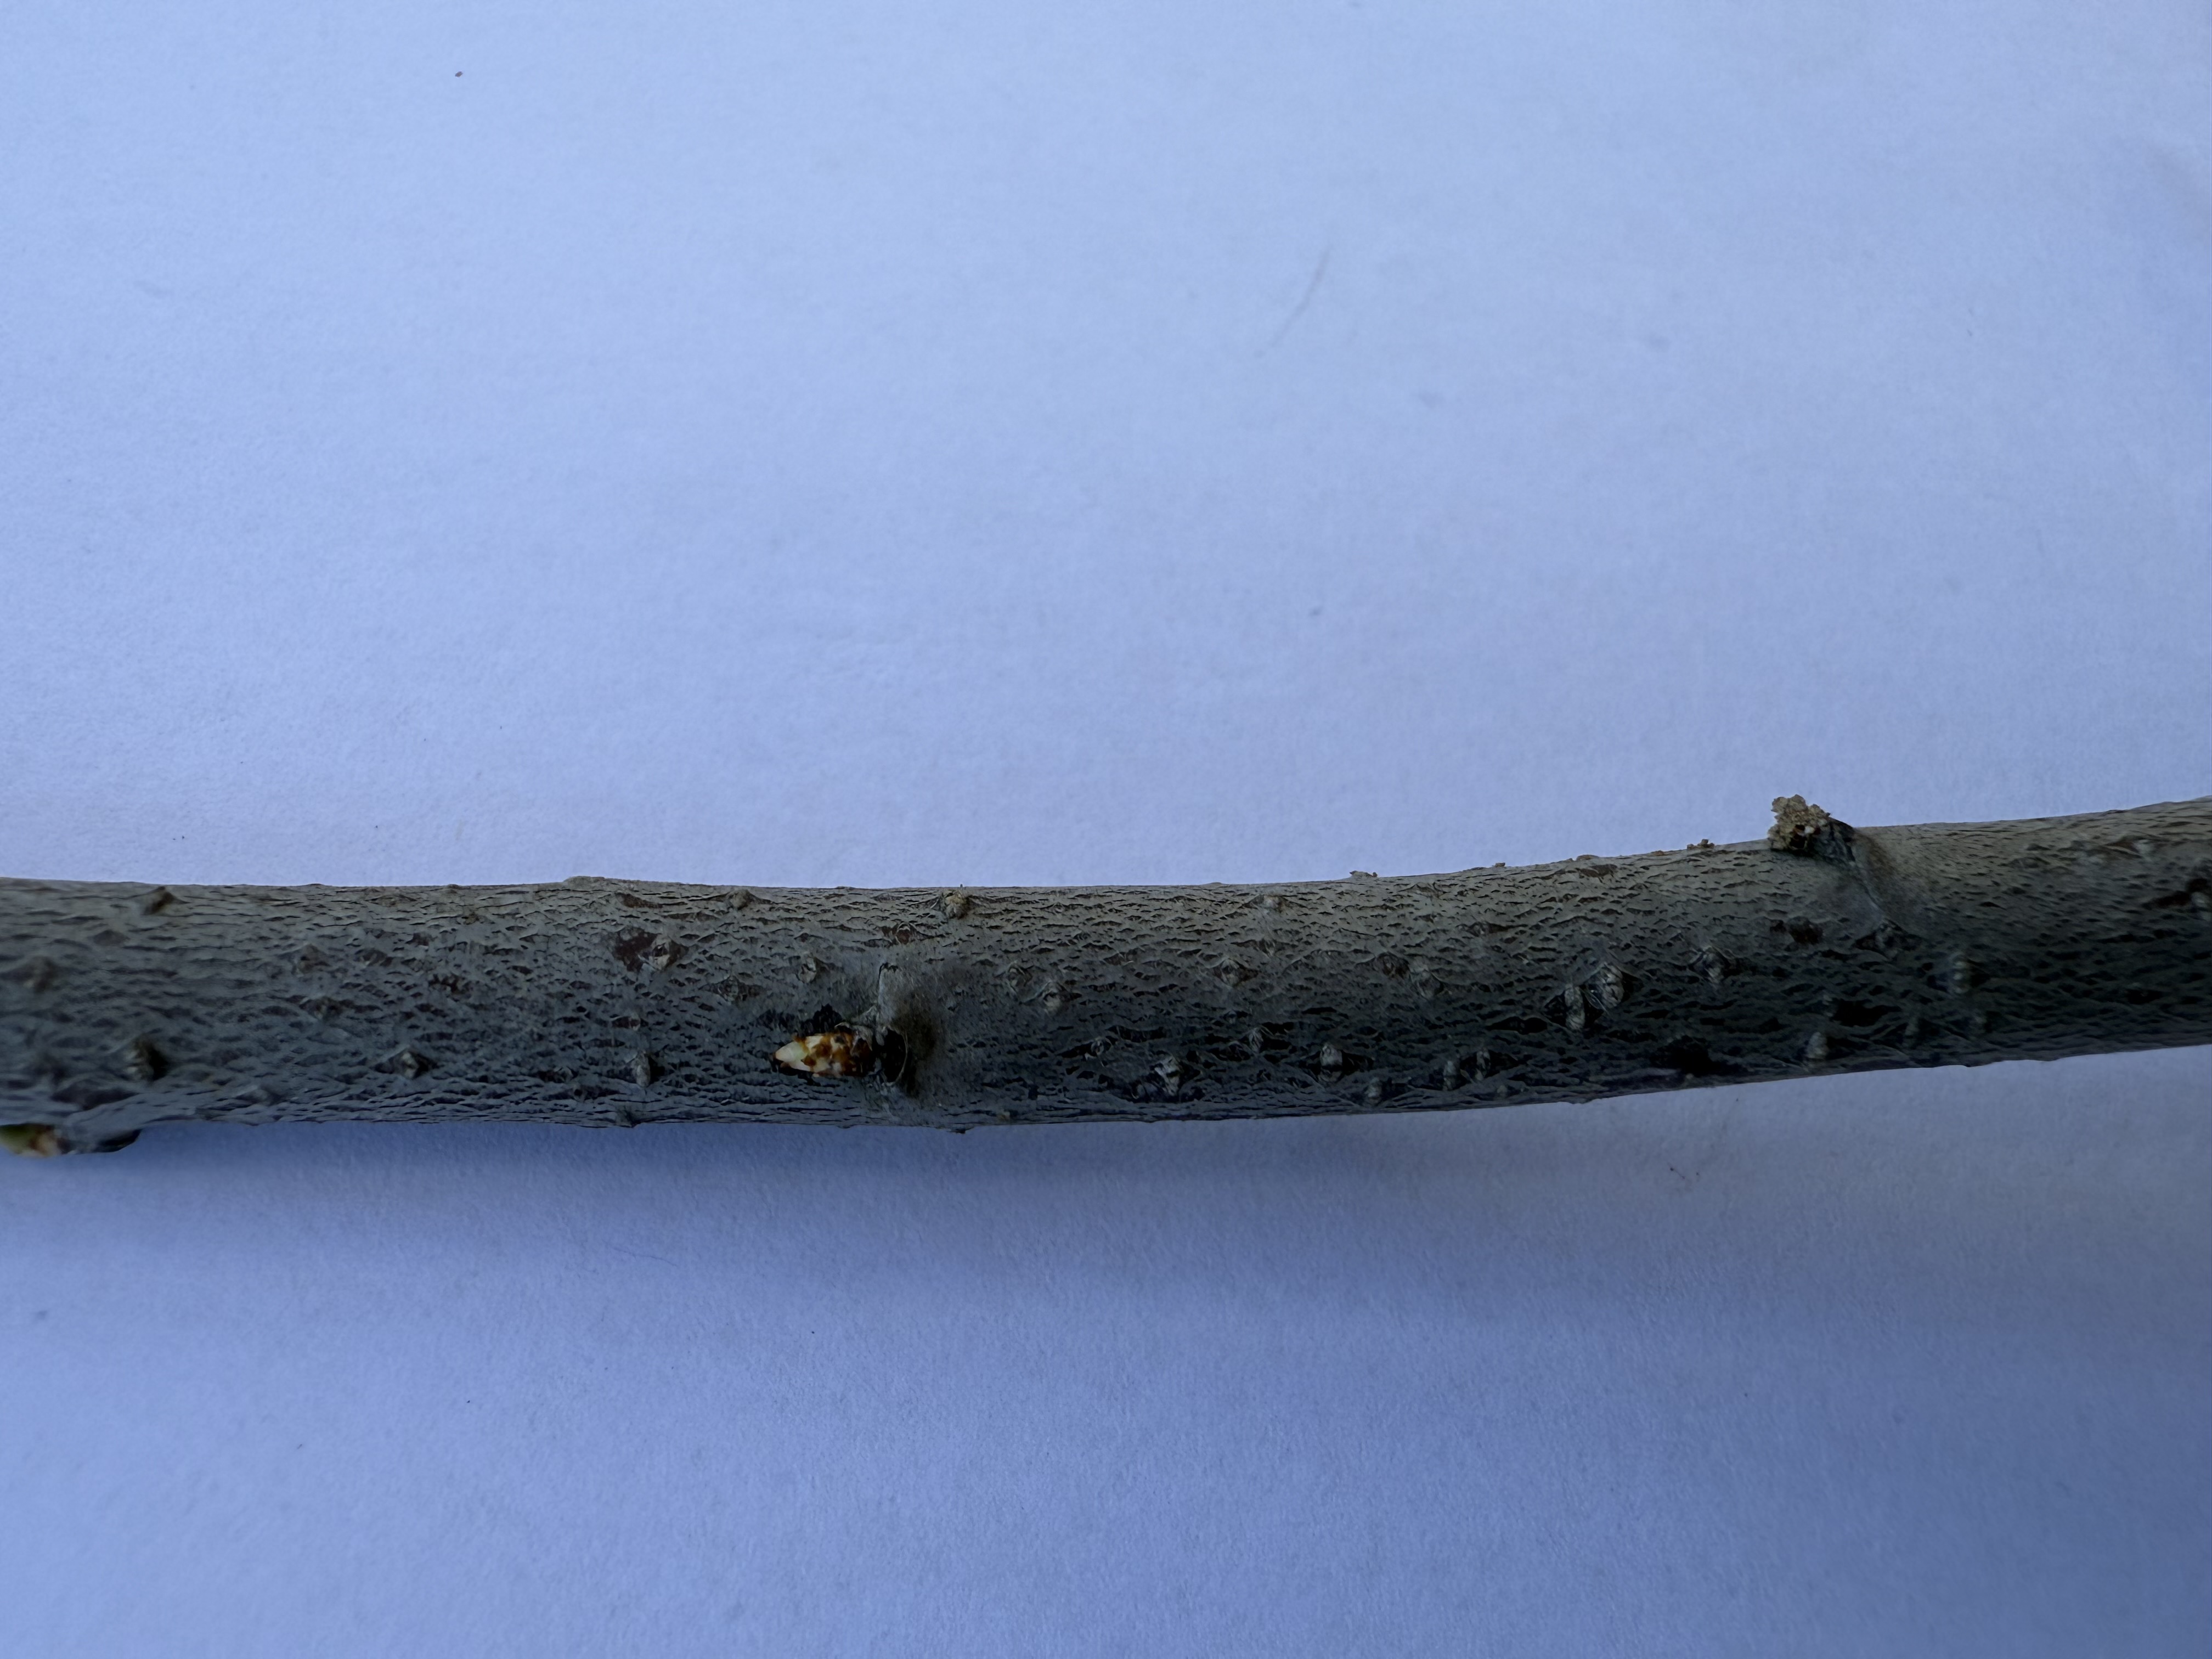
Variety: Papaz Plum